Glass melting furnace

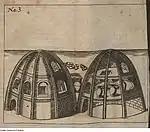
Pot furnace (hist.)

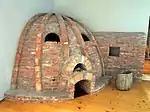
Pot furnace (reconstruction)

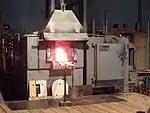
State of the art pot furnace

This historical type of glass melting tank produces in batches (discontinuously); it is used to melt glasses that are only required in small quantities. The maximum melting area of day tanks is 10 m2, and the melting capacity is between 0.4 and 0.8 t/m2 of melting area.